Leslie Ronald Kay

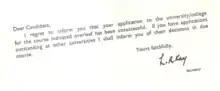
Every acceptance and rejection letter from UCCA carried Ronald Kay's signature

By 1968 the office had outgrown its London premises and transferred to Rodney Road in Cheltenham: he was keen to find somewhere that was attractive to live, with good schools to provide a potential workforce, with a postal sorting office capable of handling millions of letters a year, and preferably without its own University, to avoid any suggestion of bias.